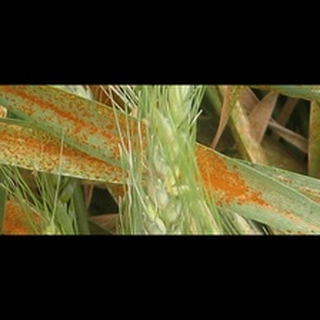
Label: wheat_brown_rust